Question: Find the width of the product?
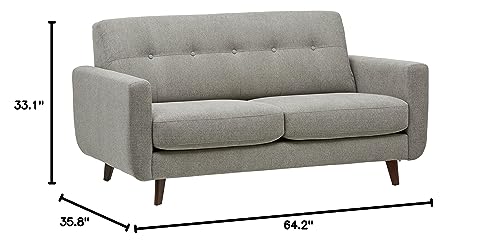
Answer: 64.2 inch